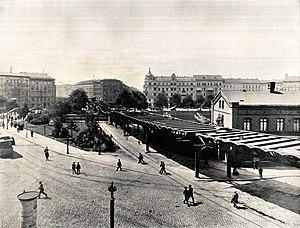
La porte de l'Eau était une des 18 portes du mur de douane et d'accise de Berlin située au sud-ouest de cette enceinte, entre la porte de Halle à l'ouest et la porte de Cottbus à l'est. Située à Berlin-Kreuzberg, elle est construite en même temps que le canal de la Luisenstadt entre 1848 et 1852, 120 ans après le mur d'accise.